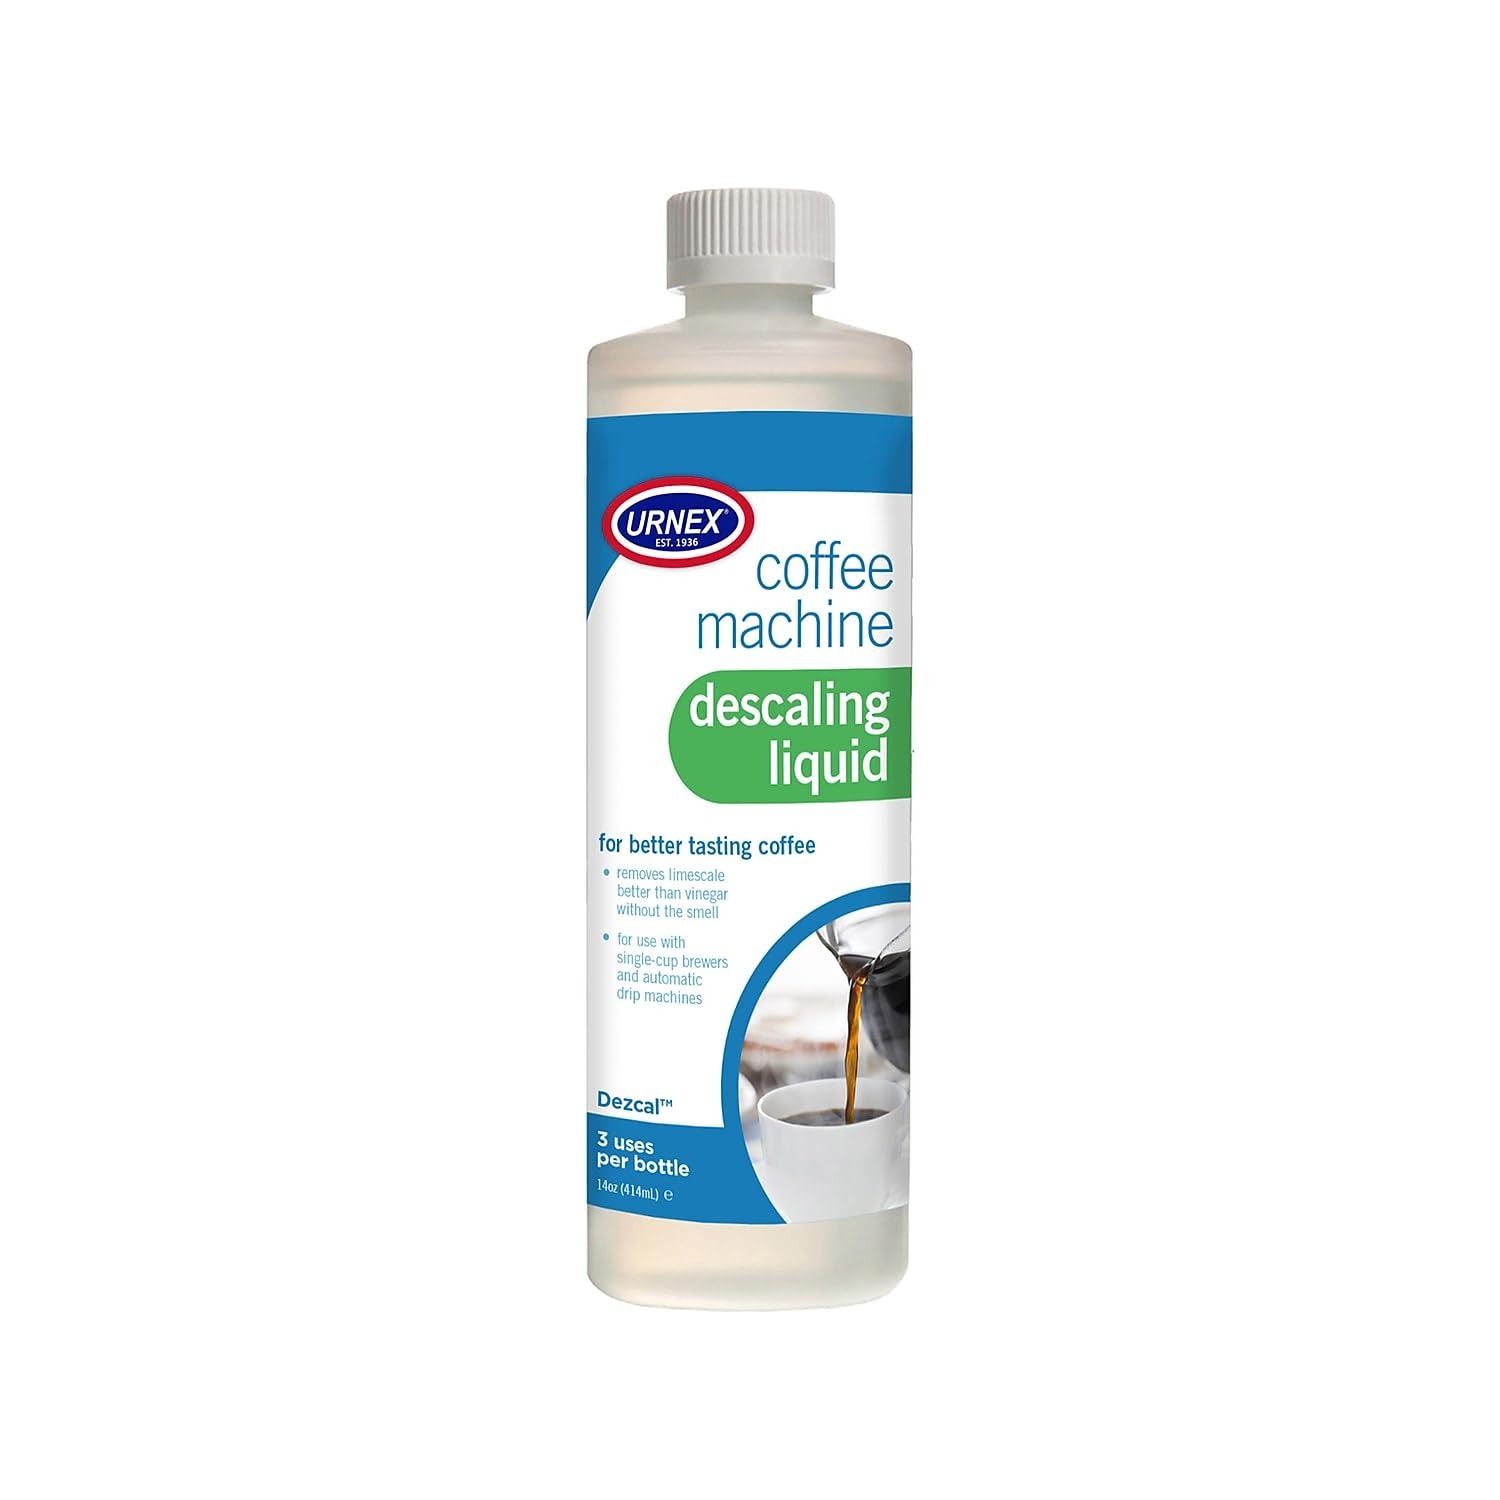
Item Name: Urnex Coffee Maker Cleaner and Descaler - 3 Uses Per Bottle - Professional Grade Descaling and Cleaning Liquid
Bullet Point 1: BETTER TASTE - Effectively breaks down limescale from heating elements in coffee and espresso brewers for better tasting coffee and espresso
Bullet Point 2: NO VINEGAR SMELL - Urnex Coffee Machine Cleaner and Descaler cleans your coffee and espresso machine with any vinegar smell
Bullet Point 3: REMOVED MINERAL SCALE - Descaling removes mineral scale that builds up on the heating element of every coffee maker. It is recommended to descale once every month, more often if you live in an area with "hard water."
Bullet Point 4: 3 USES PER BOTTLE - Use quarterly for best machine results. Compared to similar competitor products, we provide more uses per fluid ounce as well as a professional grade quality
Bullet Point 5: PROFESSIONAL GRADE - Used my leaders in the industry, used at all Starbucks locations for all coffee and espresso machines, Compare To Keurig, Delonghi, Durgol, Philips Saeco, Tassimo, Gaggia Descalers / Decalcifiers, And Other Brands Such As Clean Cup, Impressa, Essential Values
Value: 1.0
Unit: Count

Price: 16.57